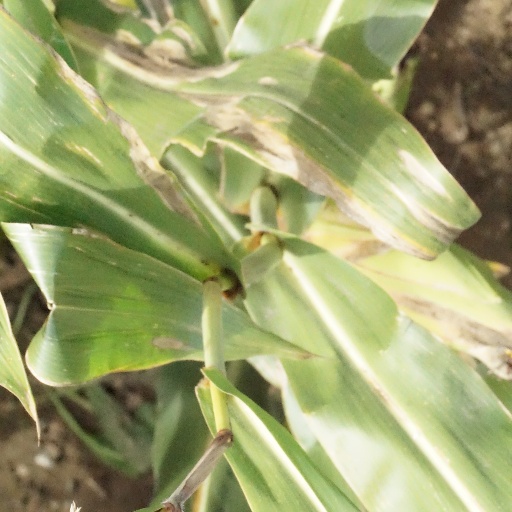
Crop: maize; corn